Carl Lundgren

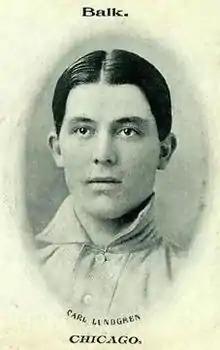
1906 baseball card of Lundgren

Carl Leonard "Lundy" Lundgren (February 16, 1880 – August 21, 1934) was an American baseball and football player and coach.